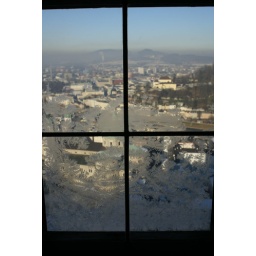
Beautifully drawn ice crystals line this window on Hohensalzburg castle over the city, mystifying the view on Salzburg.